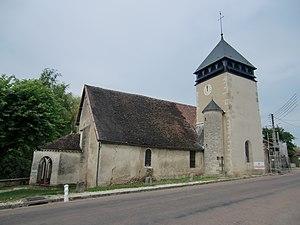
L'église Saint-Michel est une église située à Trannes, en France.
Cet article recense les monuments historiques de l'Aube, en France.
Trannes est une commune française, située dans le département de l'Aube en région Grand Est.